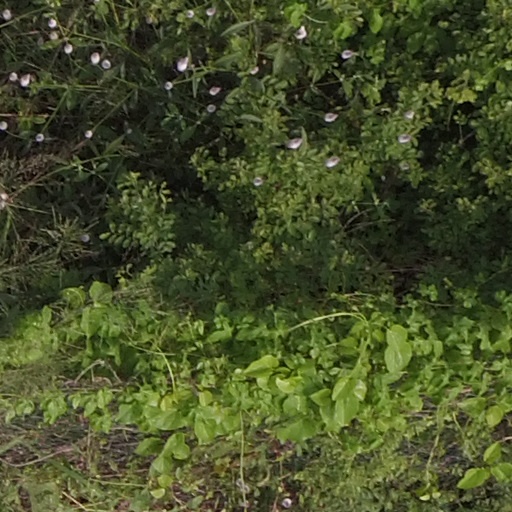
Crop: maize; corn